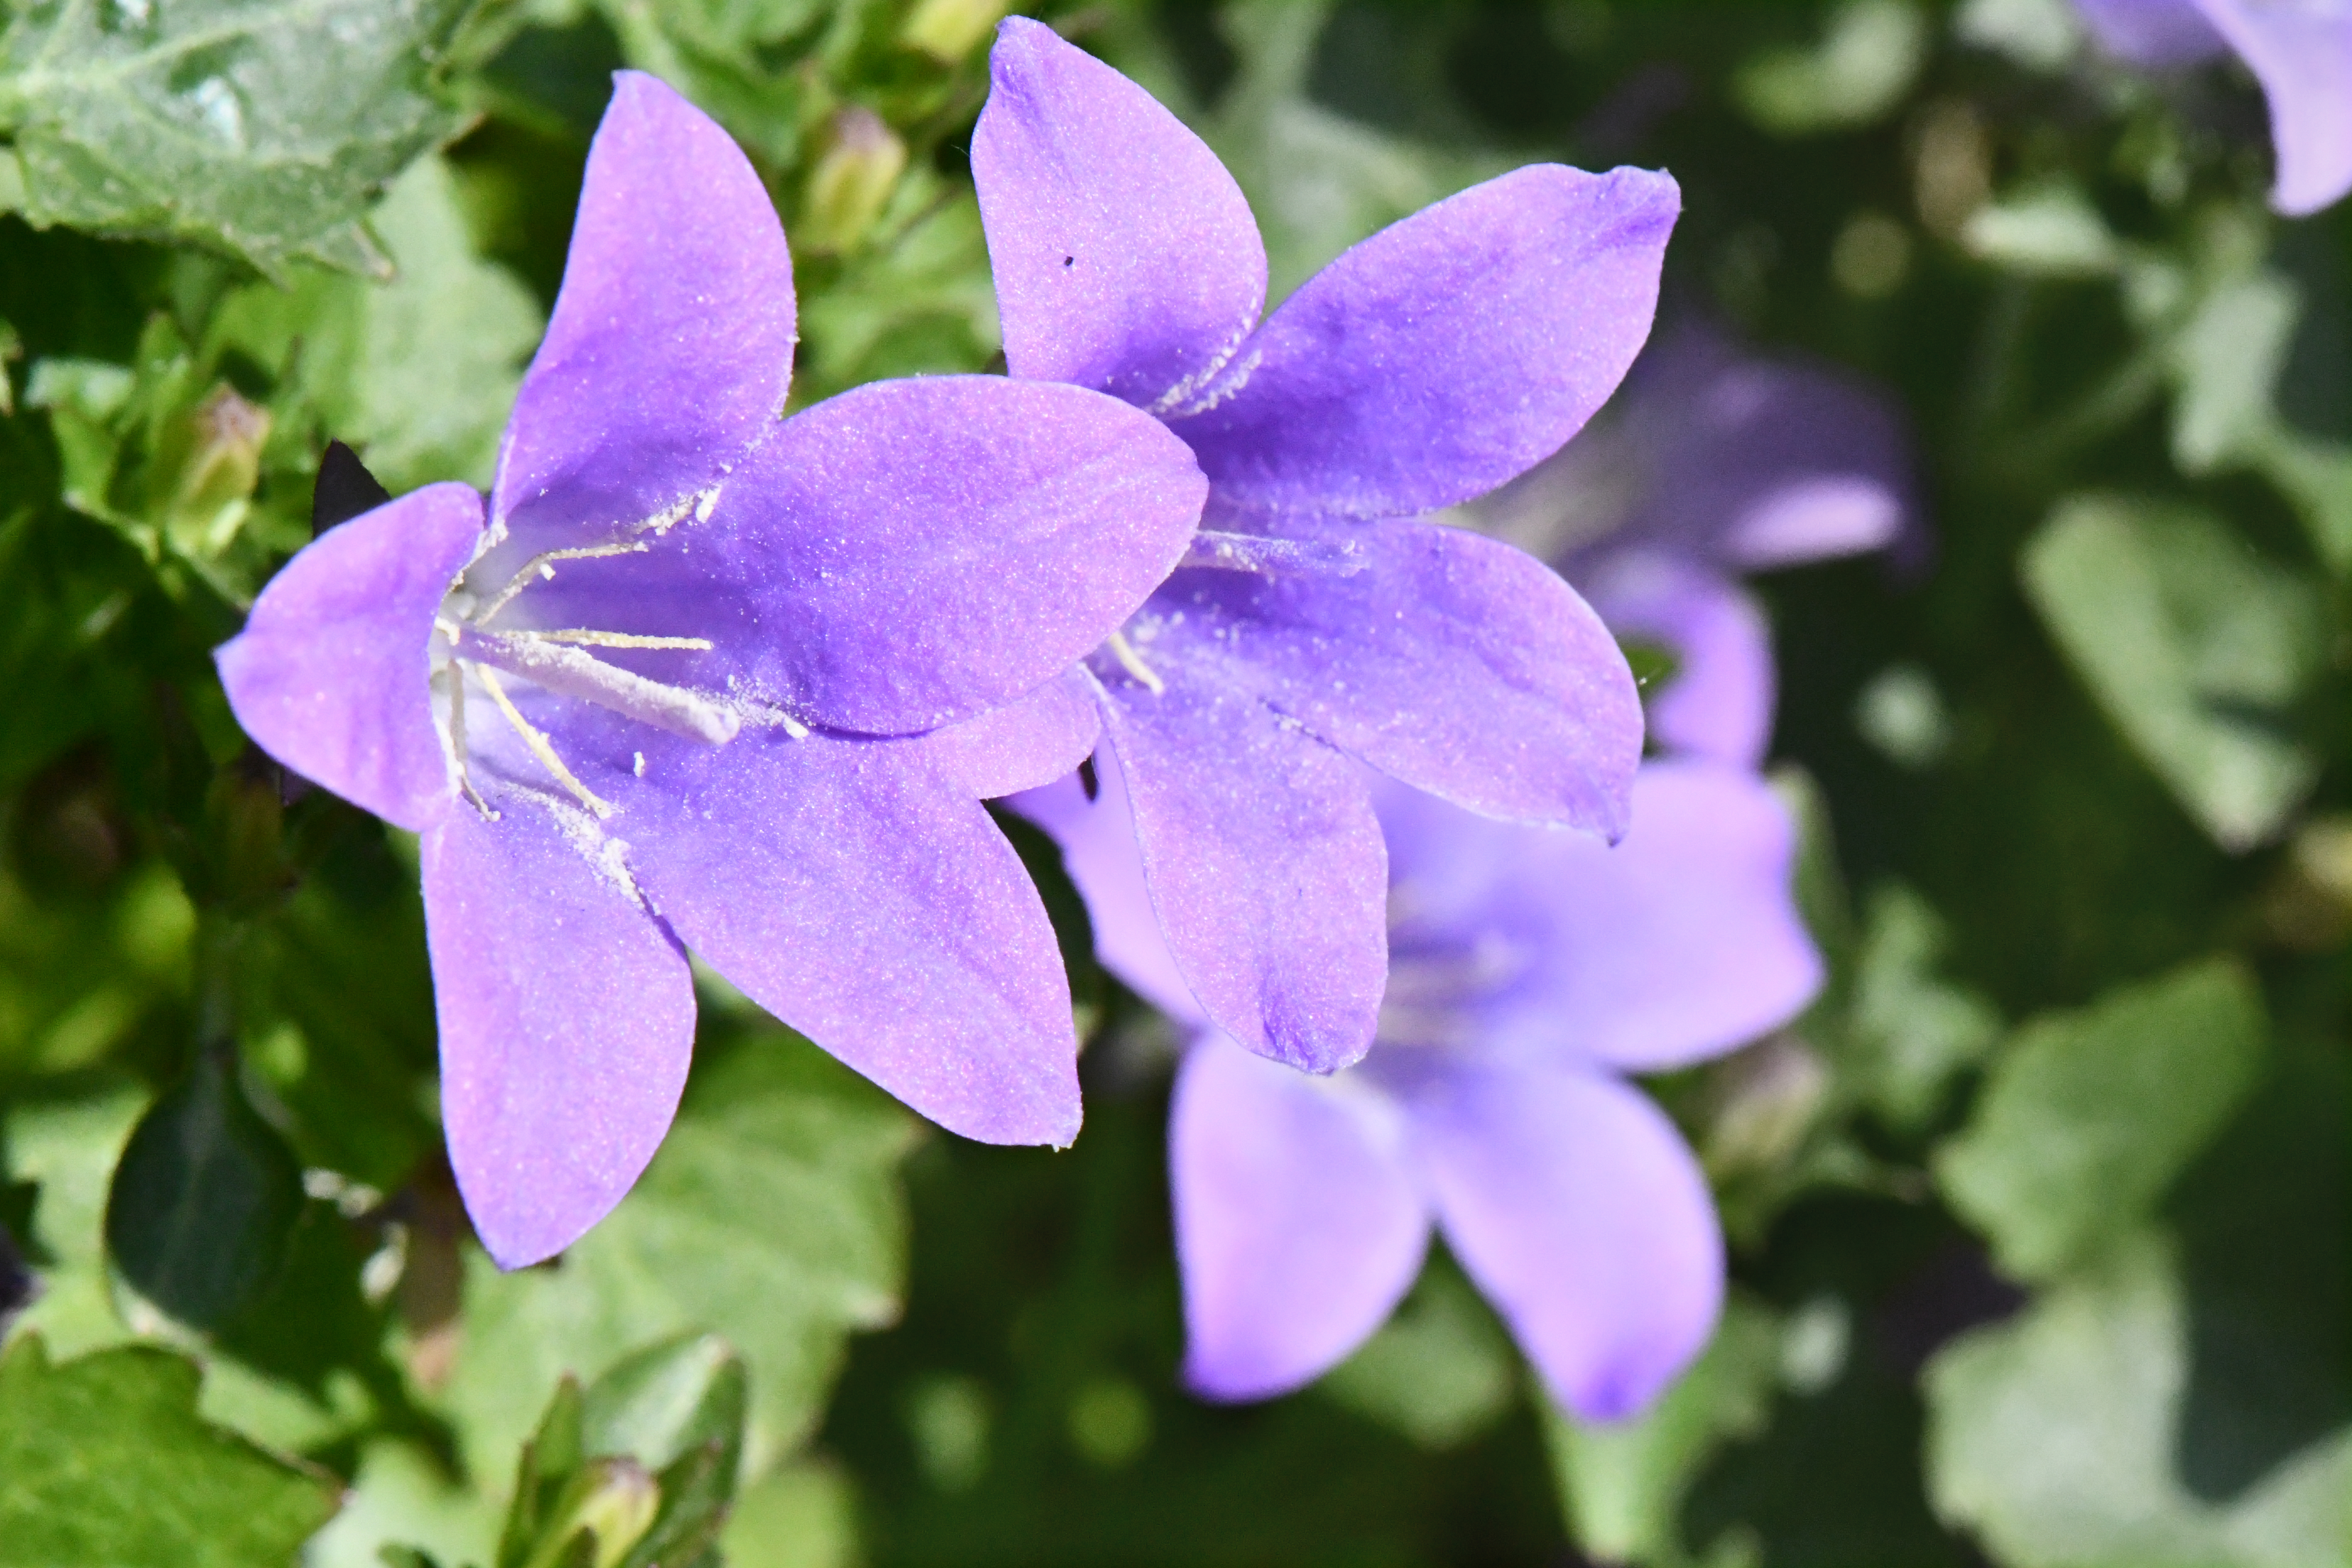
flower, purple, three flowers, flowering plant, plant, violet, petal, bellflower family, harebell, lilac, bellflower, viola, violet family, annual plant, wildflower, perennial plant